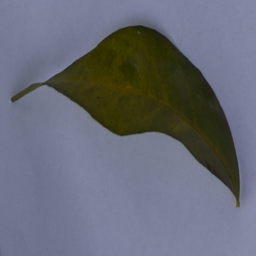
Plant part: leaf
Disease: greening